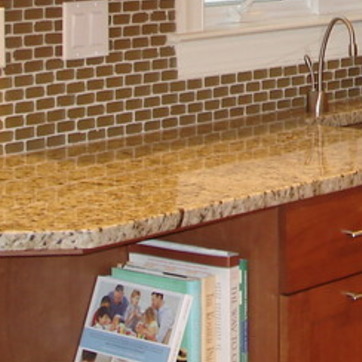
Material: polishedstone